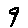
Label: 9